Anna Memorial

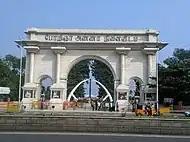
View of the entrance and the Anna Arch

Anna Memorial, officially Perarignar Anna Memorial, is a memorial dedicated to the former chief minister of Tamil Nadu C. N. Annadurai (Anna), where a black marble platform was raised on the spot of Anna's cremation in February 1969. The memorial lies on a footpath that leads to the two-semicircle house-shaped platform around the memorial. The cemetery consists of an eternal flame at one end, with the sword pillar topped with a spherical-shaped doom light. Located on Kamarajar Promenade, on the northern end of Marina Beach in Chennai, Tamil Nadu, India, abutting the M.G.R. and Amma Memorial, the memorial of former chief ministers of Tamil Nadu M. G. Ramachandran and J. Jayalalithaa. Later, on 8 August 2018, the Anna Memorial Complex was expanded to include a memorial for another former chief minister of Tamil Nadu, M. Karunanidhi.